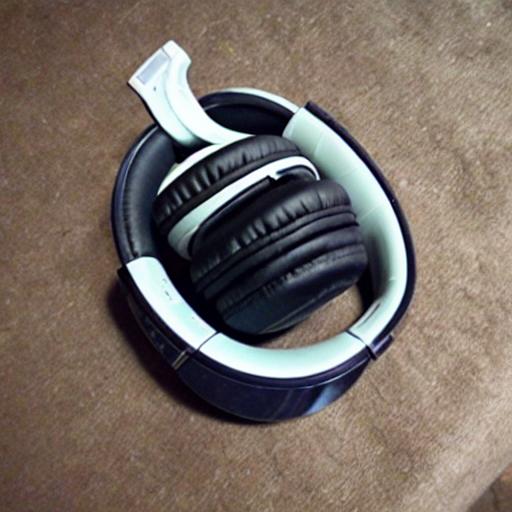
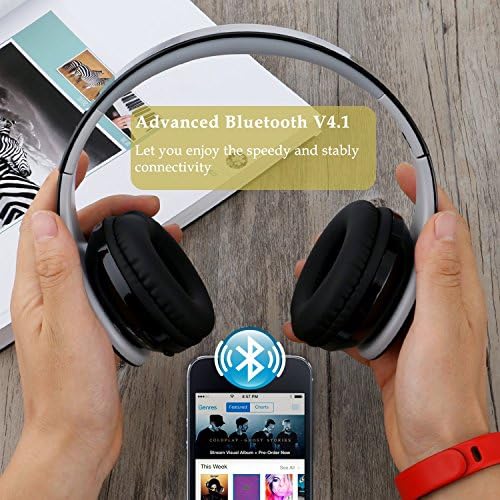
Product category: headphones
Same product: no